Physics

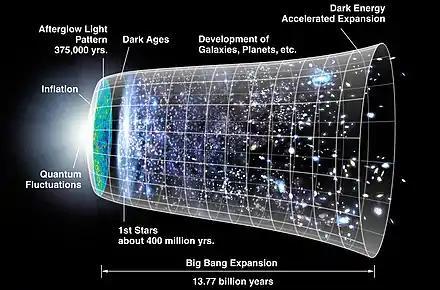
The expansion of the universe according to the Big Bang theory in physics

Physics is the scientific study of matter, its fundamental constituents, its motion and behavior through space and time, and the related entities of energy and force. It is one of the most fundamental scientific disciplines. A scientist who specializes in the field of physics is called a physicist.